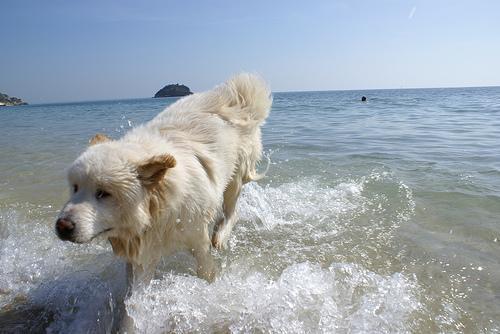
Samoyed